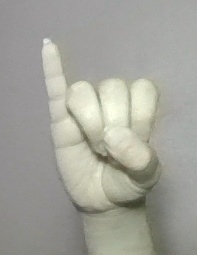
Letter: meem